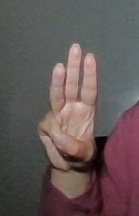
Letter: thaa